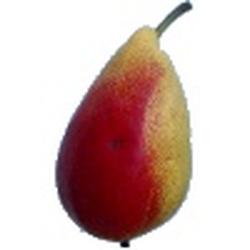
Label: Pear